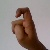
The image shows a hand gesture representing the letter 'X' in Indian Sign Language.